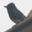
Label: bird